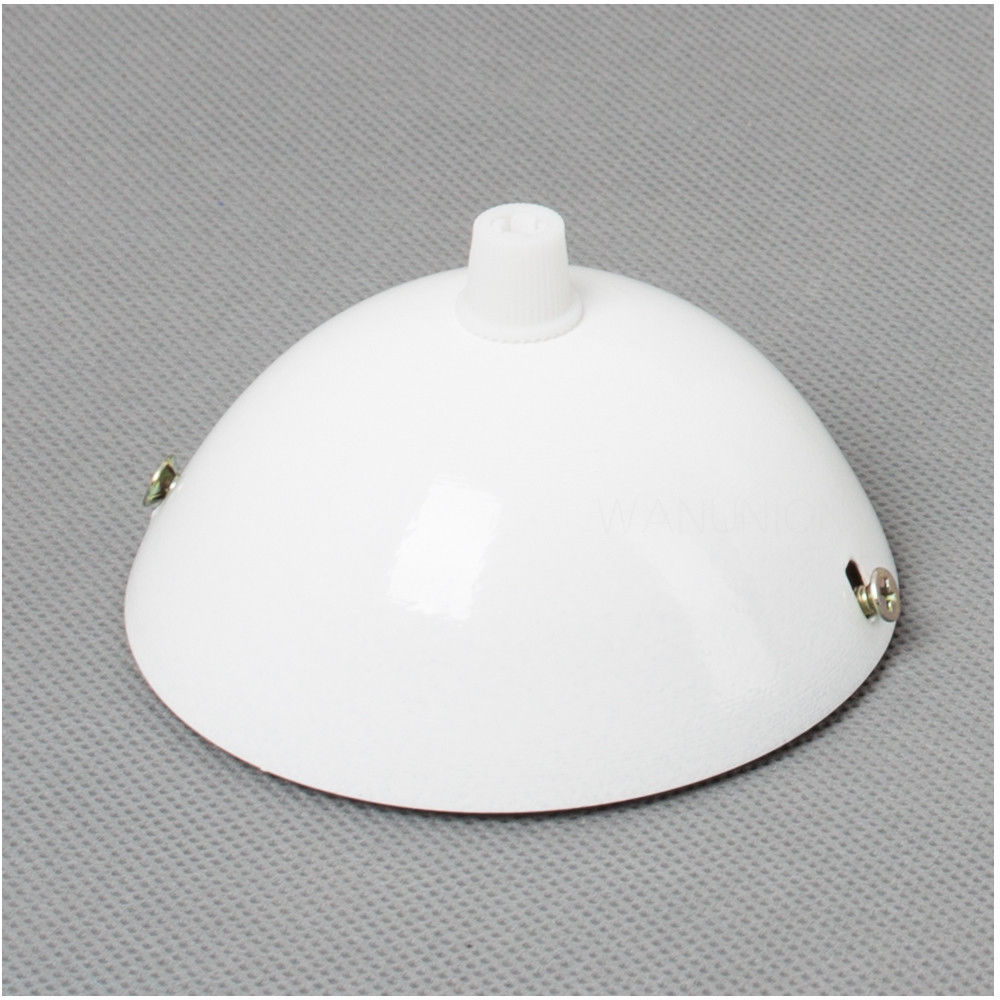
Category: lamp